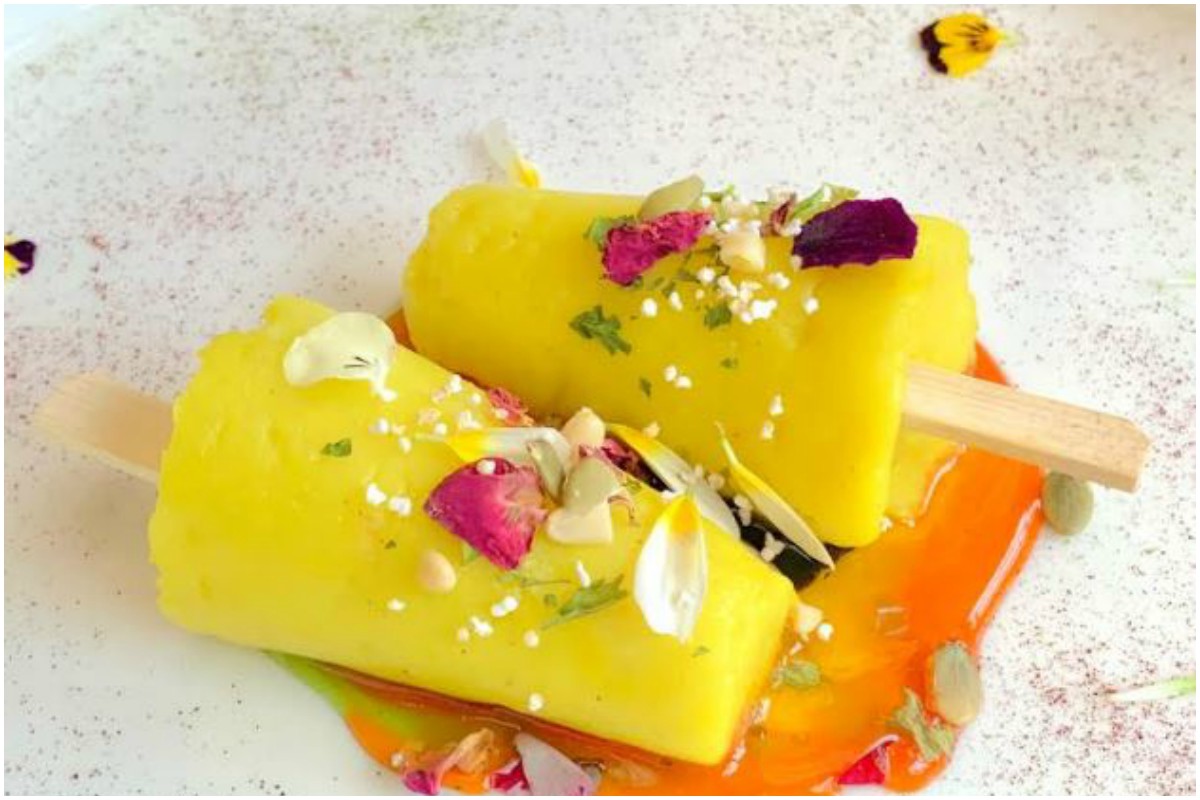
Dish: kulfi